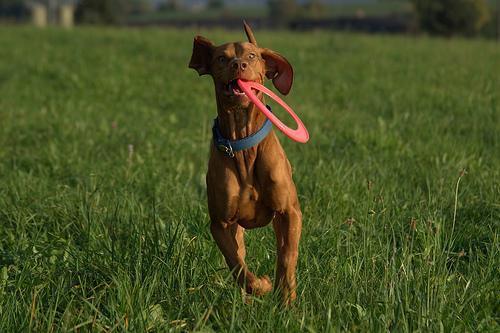
vizsla